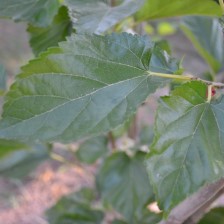
Variety: ChiangMaiBuriram60